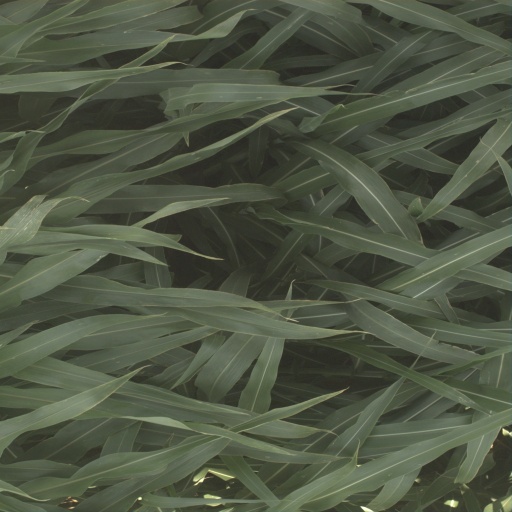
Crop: sorghum